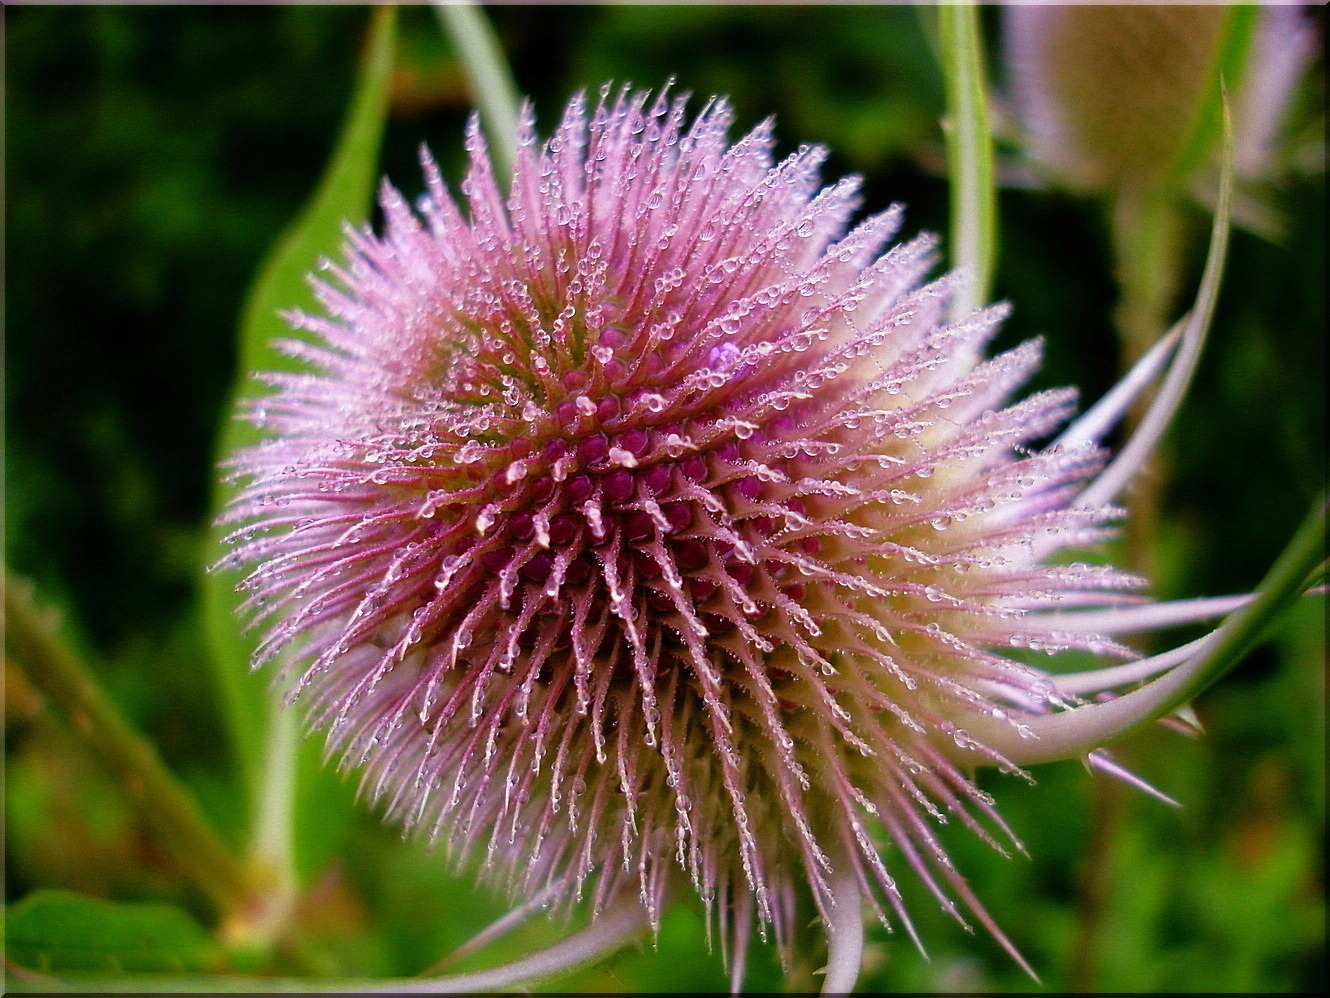
nature, prickly, plant, photography, flower, petal, summer, produce, botany, flora, wildflower, close up, thistle, macro photography, flowering plant, wayside, daisy family, silybum, plant stem, land plant